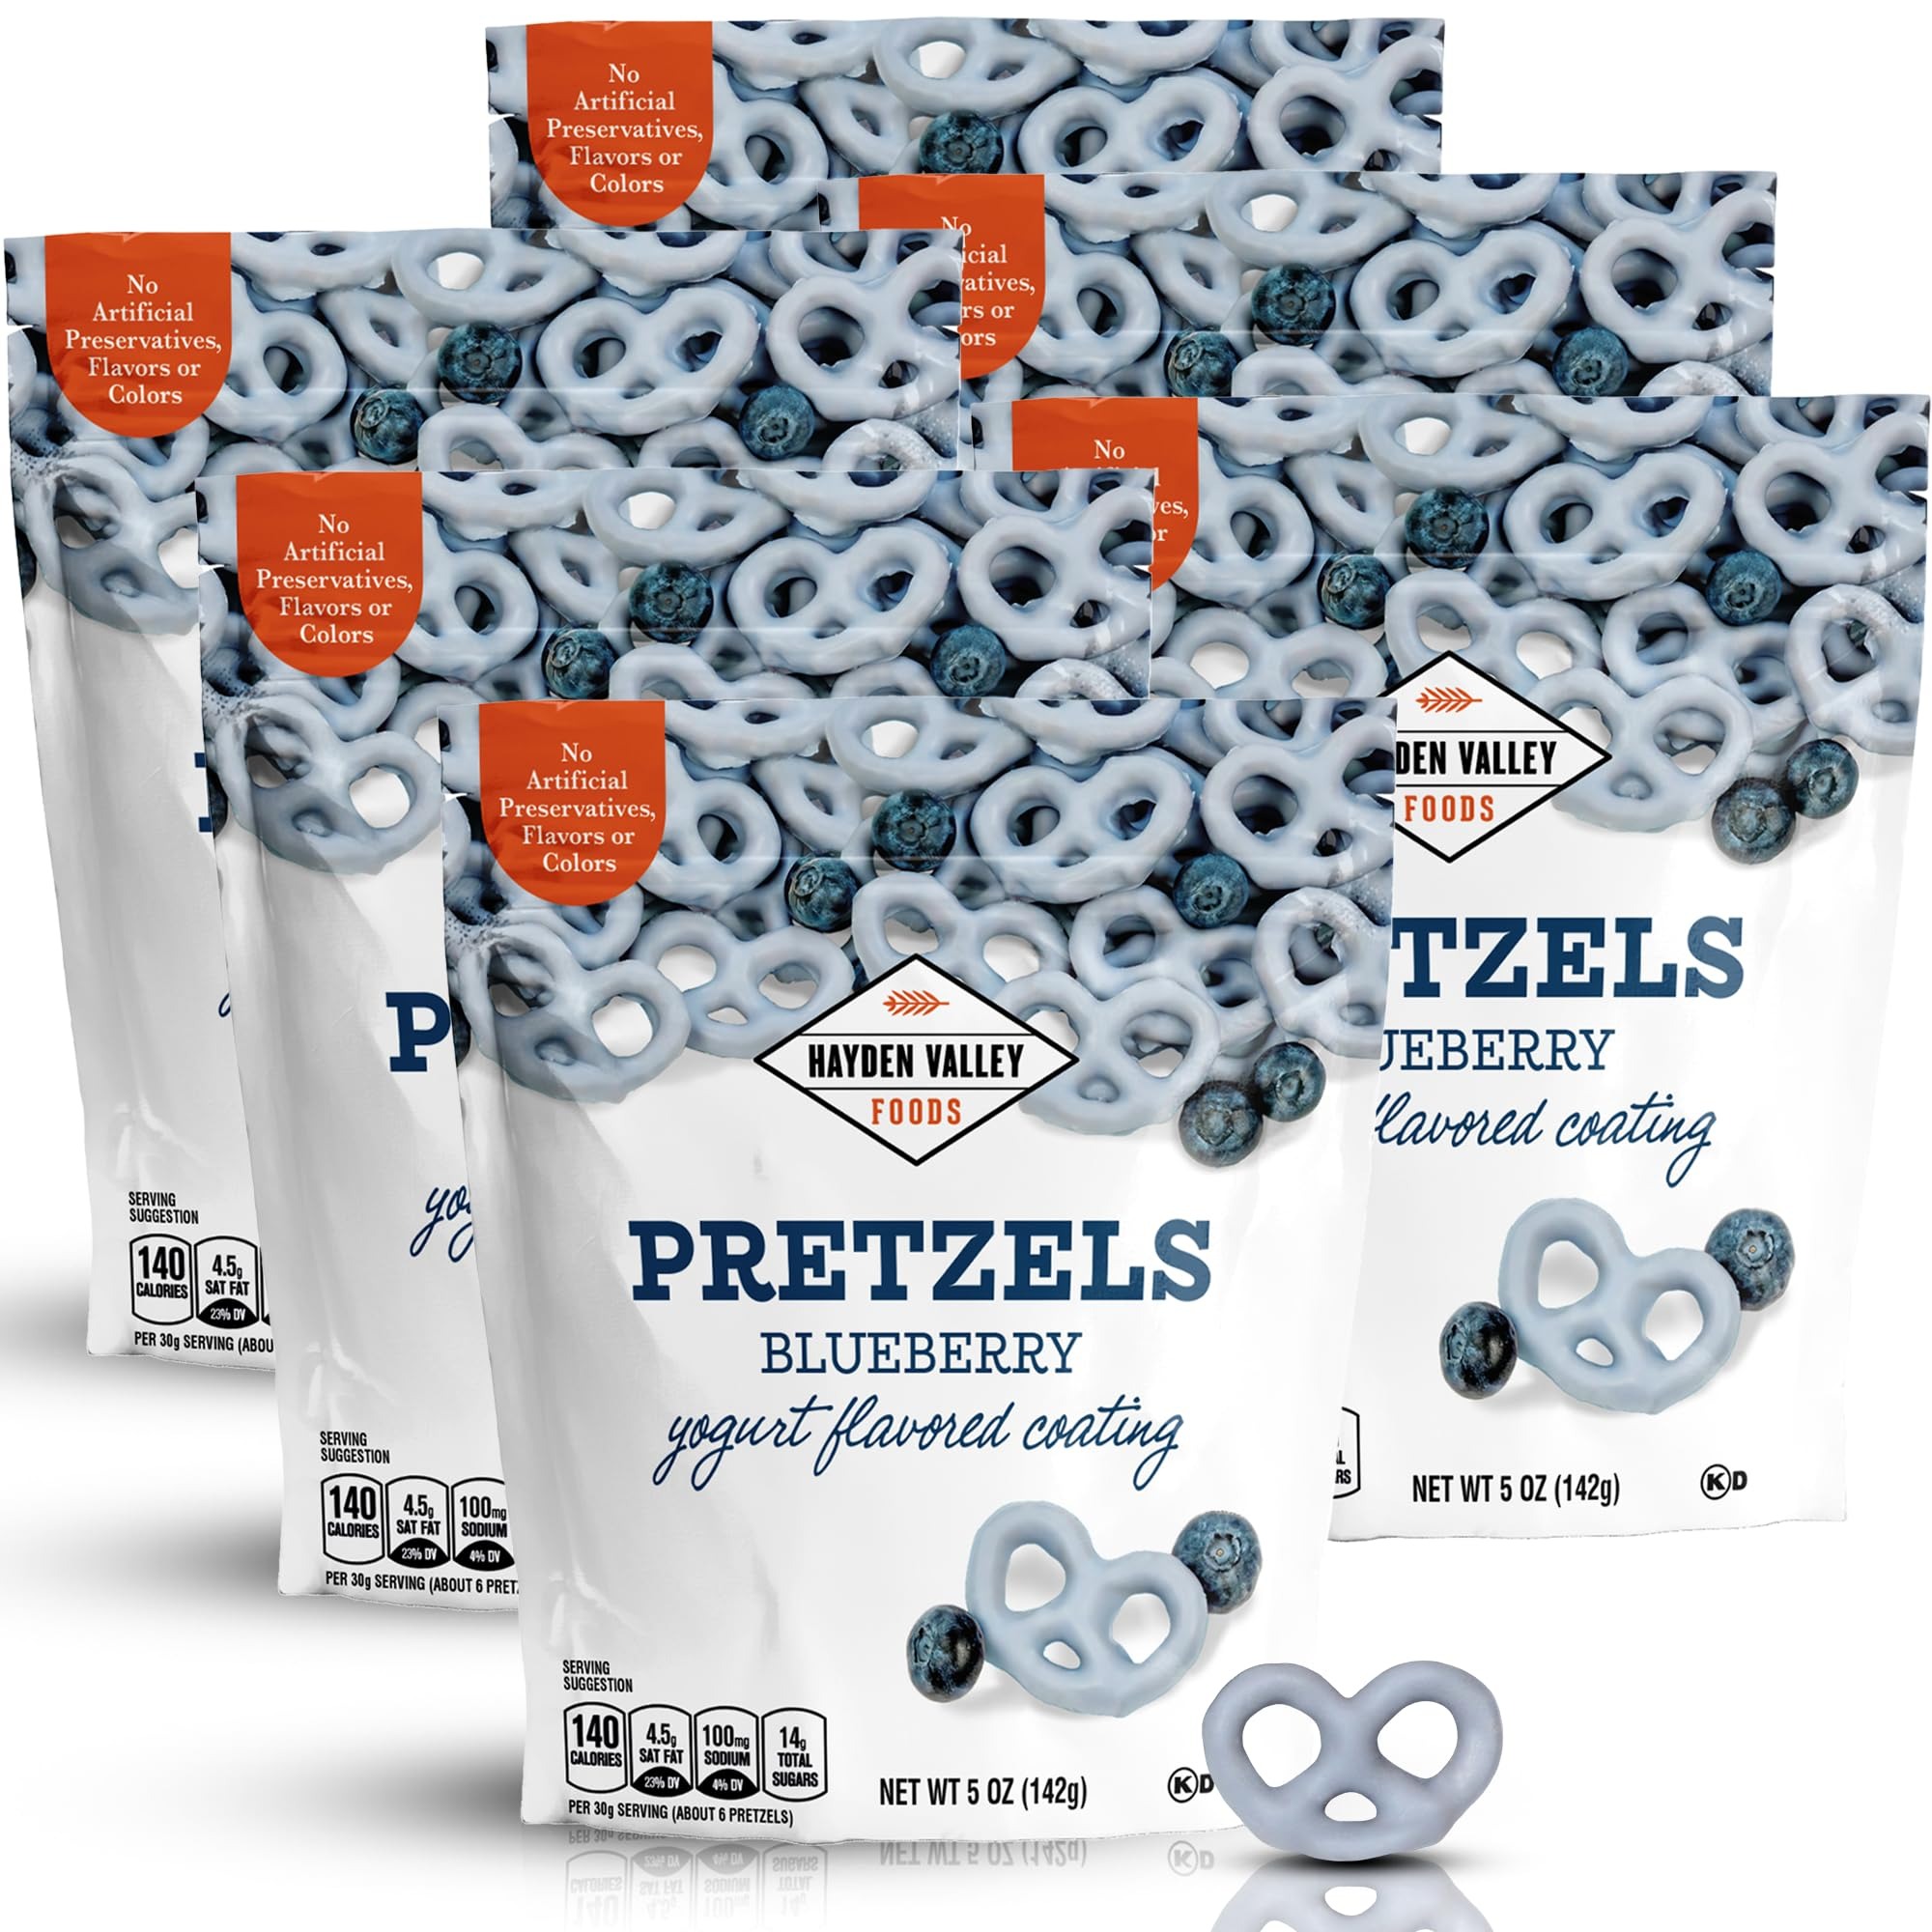
Item Name: Hayden Valley Foods Blueberry Yogurt Covered Pretzels - 5 oz Bags (Pack of 6) - No Artificial Flavors, Preservatives or Colors - Blue Bulk Holiday Sweet Snacks
Bullet Point 1: Blueberry Delight: Unleash the power of fruity delight with our 6-pack of Blueberry covered pretzels. Bask in the vibrant, sweet, and tangy blueberry flavor that enchants each pretzel, turning every bite into a delightful berry blast.
Bullet Point 2: Convenient for On-the-Go: Hayden Valley Foods covered pretzels come in a resealable bag, making them exceptionally convenient for on-the-go snacking. Perfect for picnics, road trips, and more, our pretzels stay fresh, allowing you to enjoy them in various settings.
Bullet Point 3: Uncompromising Quality: Experience the difference with Hayden Valley Foods. We pride ourselves on delivering covered pretzels that stand out in taste and quality. Dive into a snack experience where excellence is a constant, and every bite is a testament to our commitment to quality.
Bullet Point 4: Clean Ingredients, Vibrant Tastes: Indulge in pretzels that celebrate the purity of ingredients. With no artificial preservatives, colors, or high-fructose corn syrup, Hayden Valley Foods pretzels represent a commitment to clean and wholesome snacking. Every bite is a step away from artificiality, welcoming you to a realm of natural goodness.
Bullet Point 5: A Trusted Brand: Choosing Hayden Valley Foods means choosing a brand dedicated to providing top-tier snacks. In a marketplace crowded with options, our covered pretzels emerge as a trustworthy choice, offering a blend of taste, quality, and clean ingredients that resonate with discerning snack lovers.
Value: 30.0
Unit: Ounce

Price: 18.99